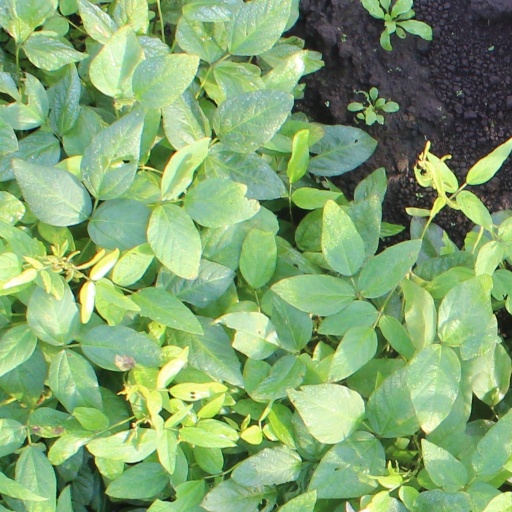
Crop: soybean